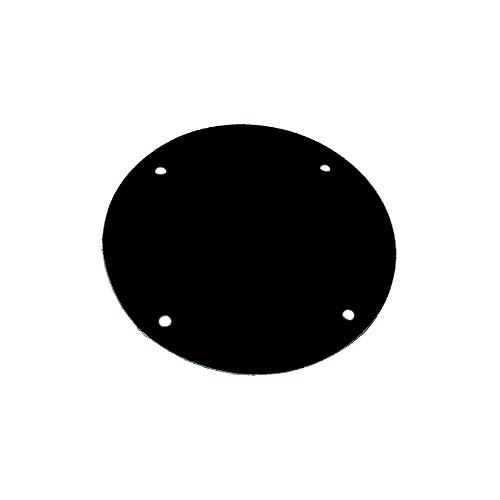
T-H Marine Screw Down Deck Plate 8" OD, Black
Screw down deck plates are an inexpensive alternative to screw-out deck plates. They have a matte finish and are made from strong, super tough poly material. UPC: 733572033205 Model Number: SDP2DP
Brand: T.H. Marine
Category: Electronics > Arcade Equipment > Pinball Machine Accessories > Protective Covers